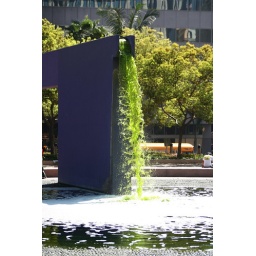
green water in the pershing square fountain